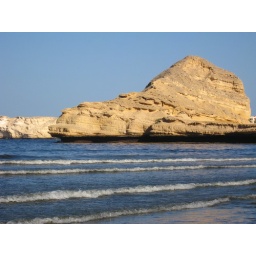
Strips. Waves on beach with a kind of horizontal striped rock in the distance. Barr Al Jissah cove.